Syrian Arab Red Crescent

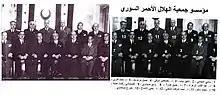

The Syrian Arab Red Crescent (SARC) ( "Al-Hilal al-Aḥmar al-Arabi al-Souri") is a Syrian humanitarian aid organization. It is affiliated with the International Federation of Red Cross and Red Crescent Societies.